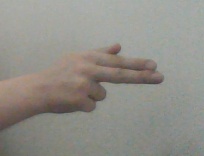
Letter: ghain